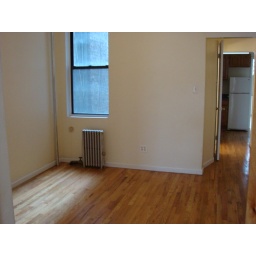
standing in bedroom doorway, one window in living room hallway looks down to ktitchen, bathroom on left